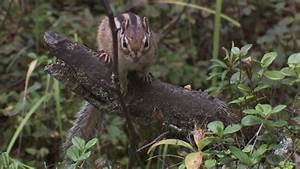
Label: squirrel